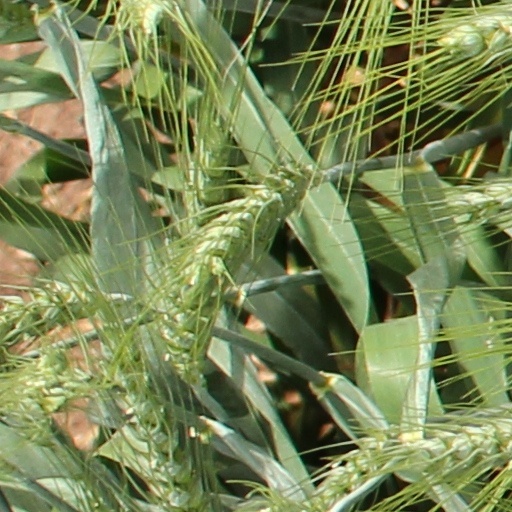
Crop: wheat